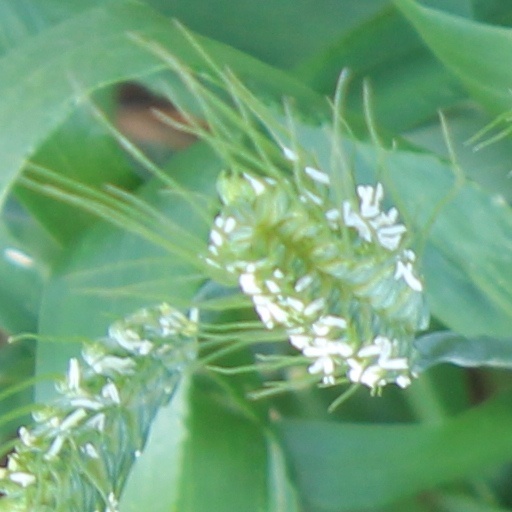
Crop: wheat